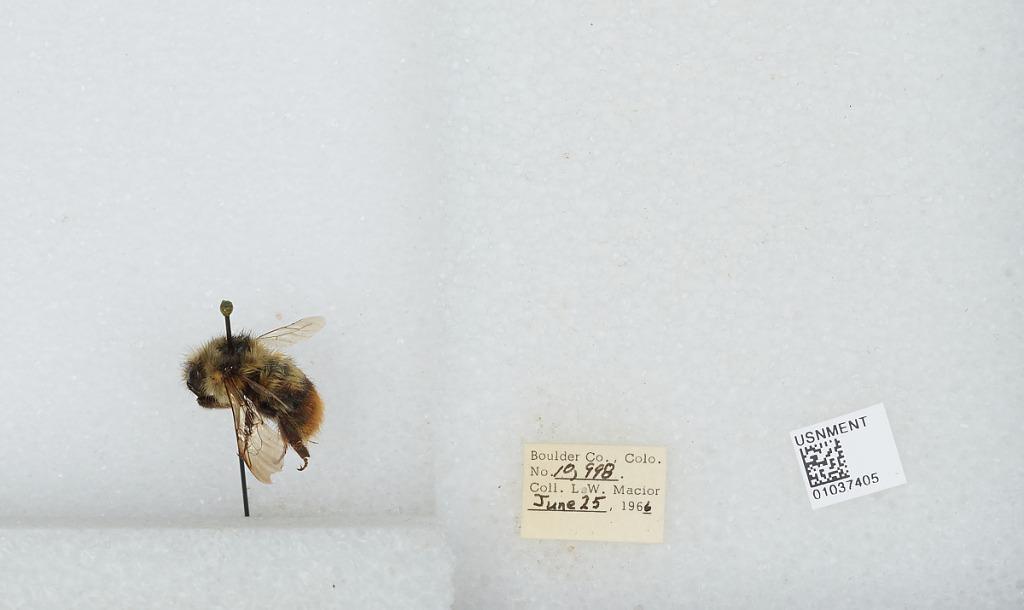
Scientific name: Bombus (Pyrobombus) mixtus Cresson
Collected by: L. Macior
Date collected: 1966-6-25
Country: United States
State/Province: Colorado
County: Boulder
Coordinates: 40.015, -105.27